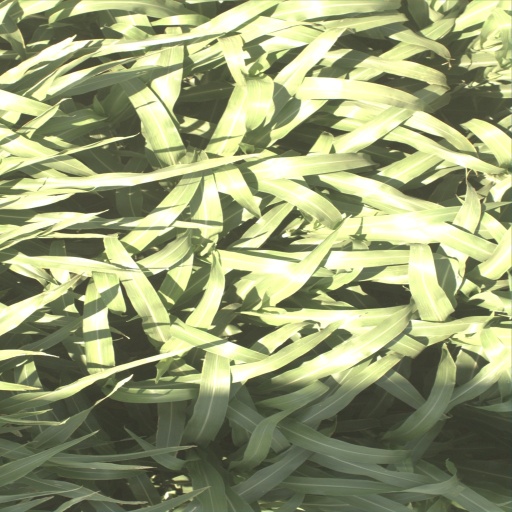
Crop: sorghum